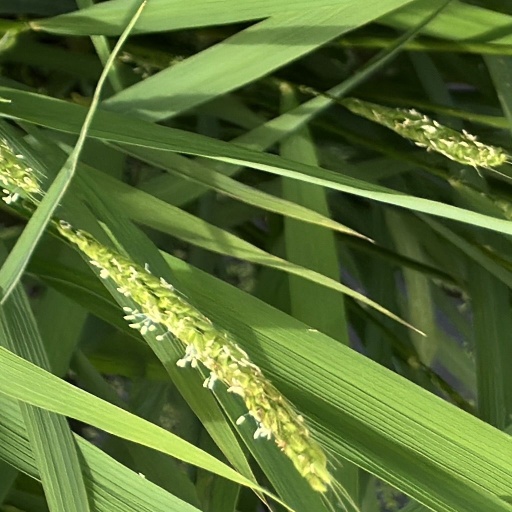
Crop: rice